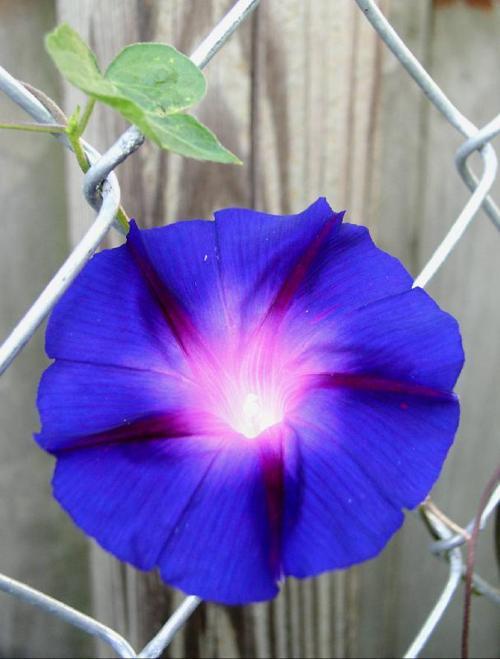
Label: morning glory